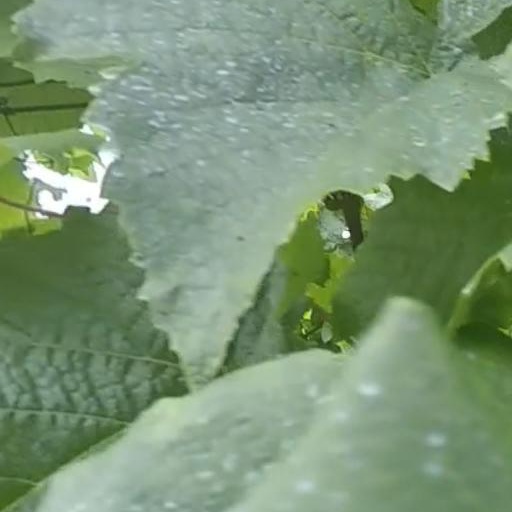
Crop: grape